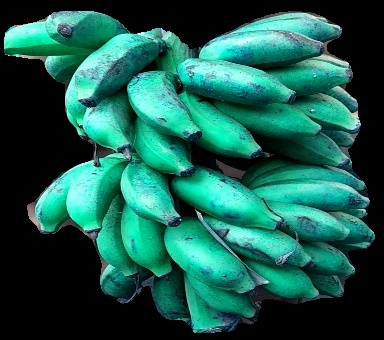
Variety: rasbale
Grade: grade3